Suresh Kalmadi

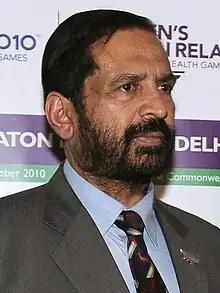
Kalmadi in 2009

Suresh Kalmadi (born 1 May 1944) is an Indian politician and senior sports administrator. He is a former member of the Indian National Congress. He was a member of parliament from Pune until May 2014. He is alleged to have been involved in corrupt practices in relation to the 2010 Commonwealth Games during his tenure as president of Indian Olympic Association and chairman of Commonwealth Games 2010. He was charged with conspiracy, forgery, misconduct and under provisions of the Prevention of Corruption Act and later arrested for the same in April 2014, but has not yet faced trial. In December 2016, the Indian Olympic Association (IOA) named Suresh Kalmadi as its lifetime patron. However, he refused to accept the post until he was able to clear his name.